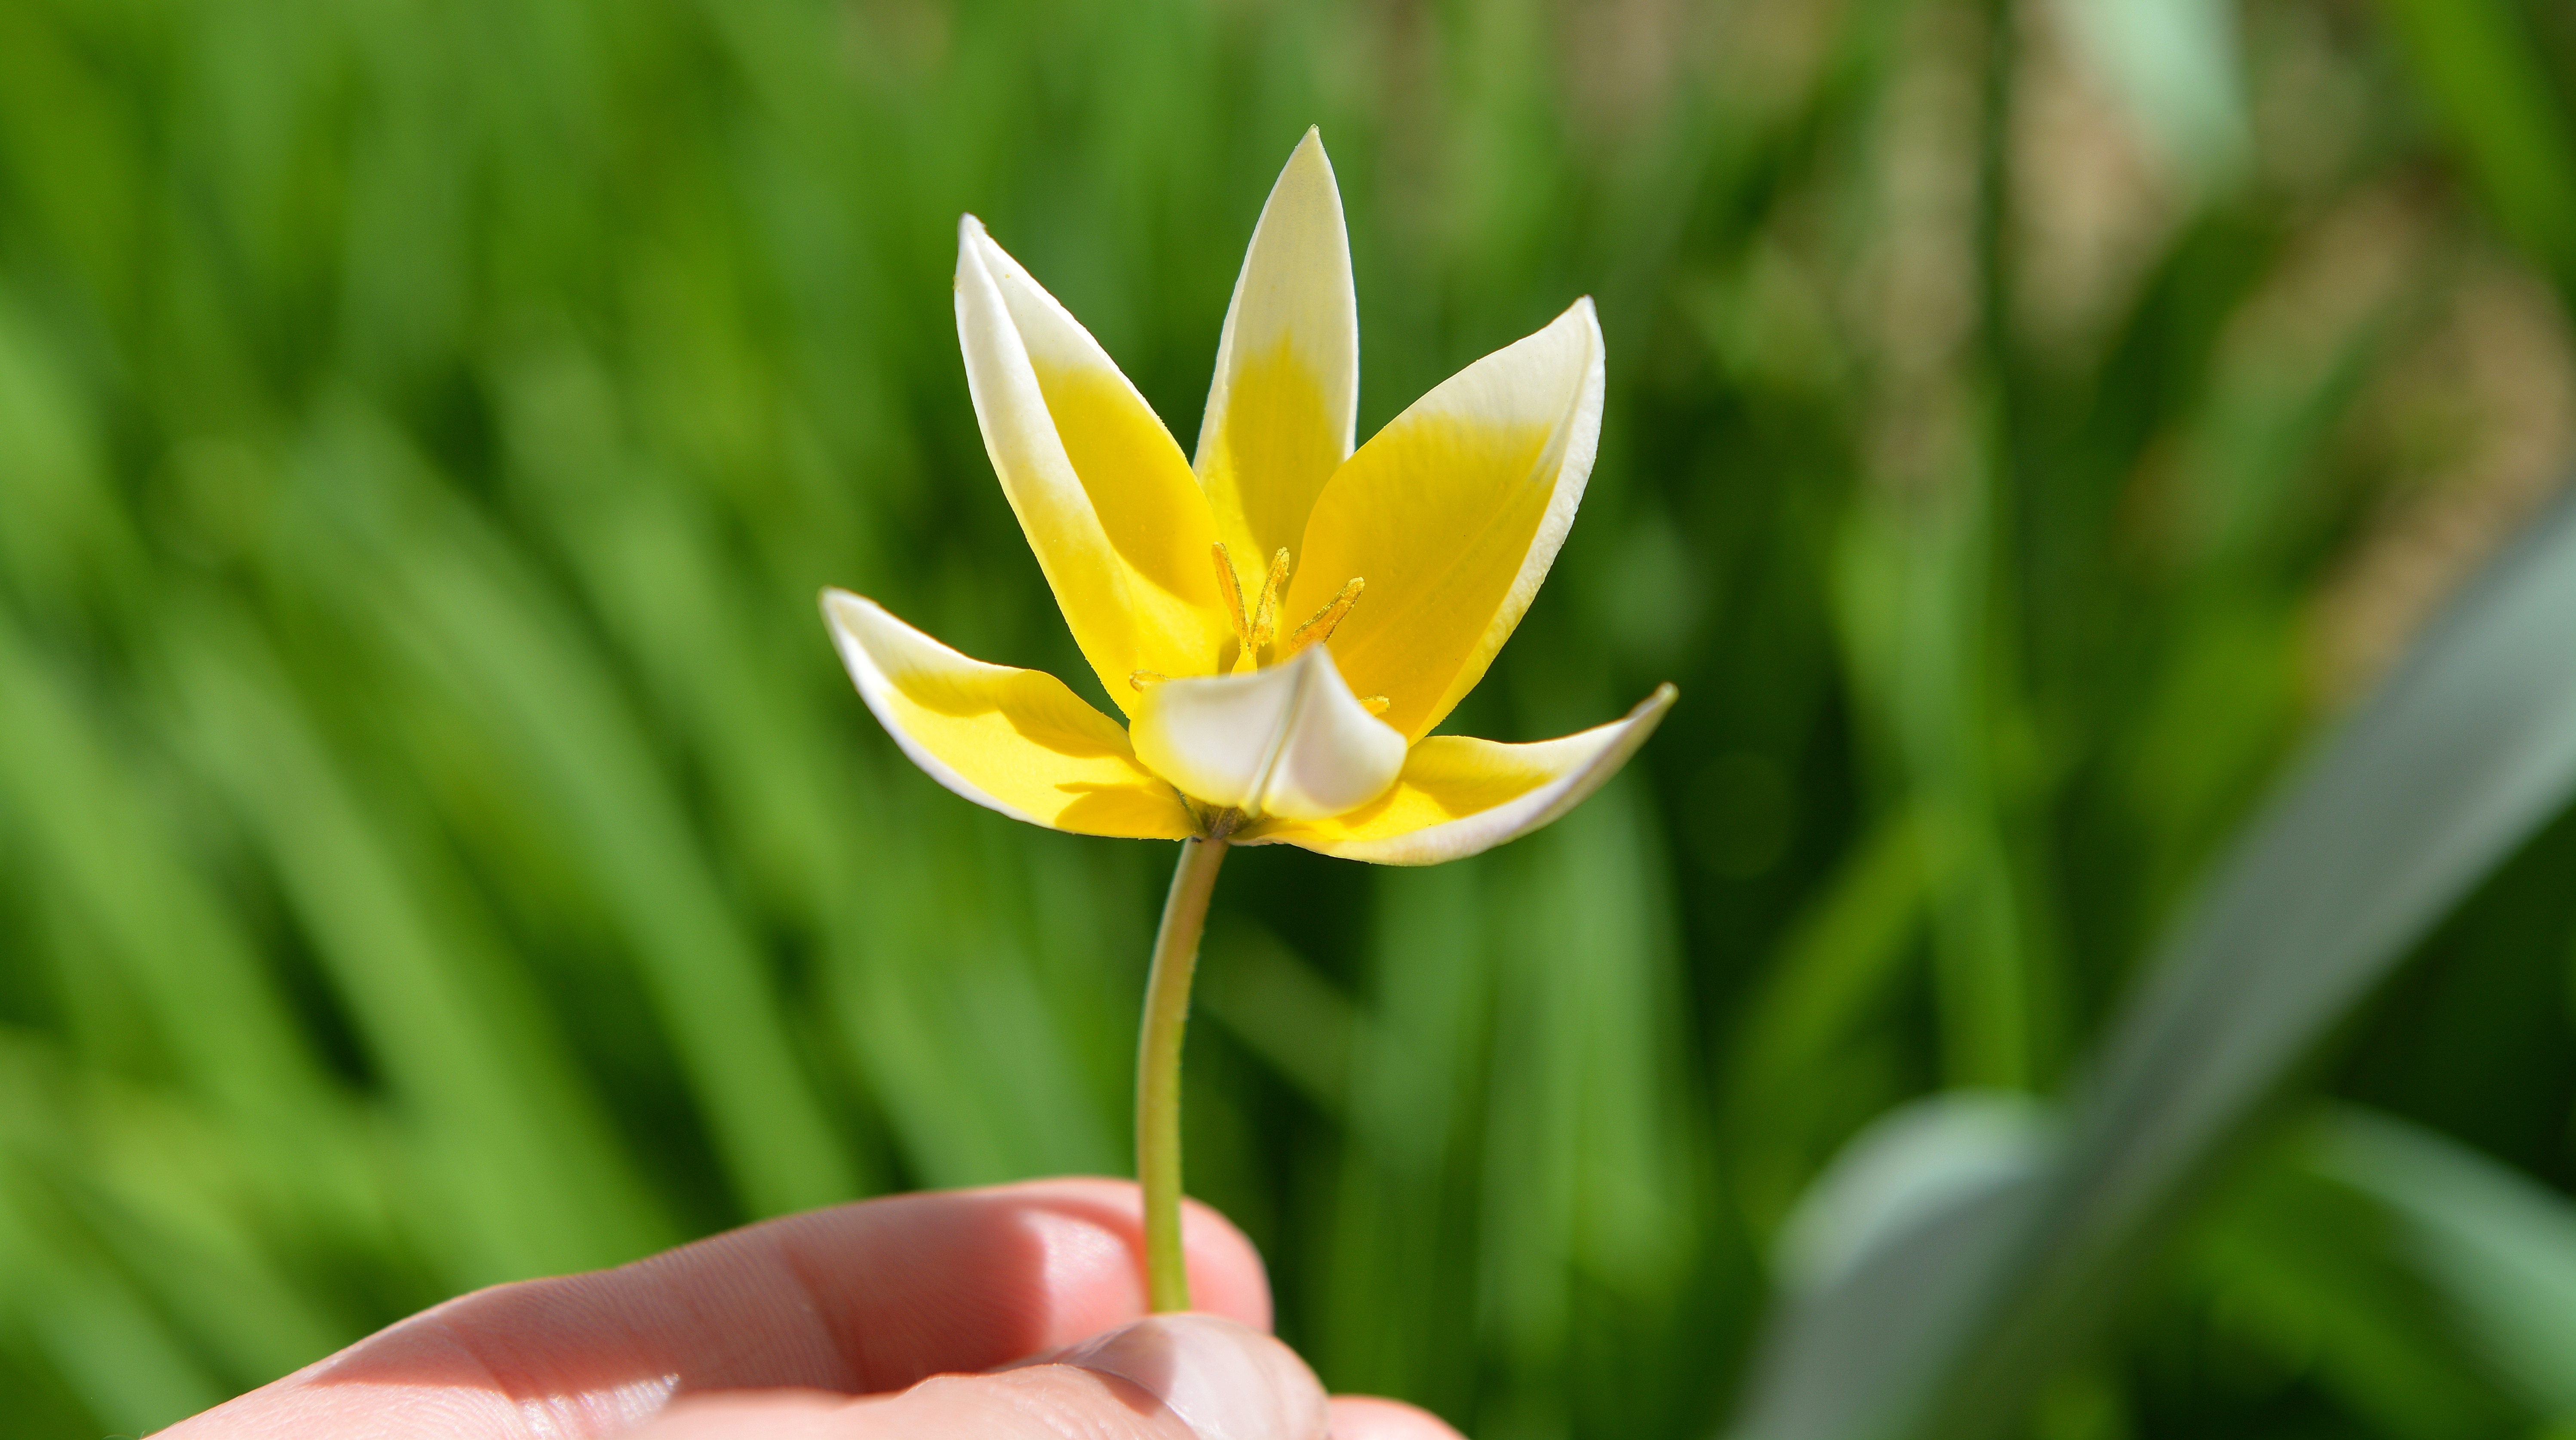
nature, blossom, plant, flower, petal, bloom, tulip, green, botany, yellow, close, flora, wildflower, close up, spring flower, macro photography, flowering plant, nature garden, yellow white, in the hand, star tulip, plant stem, land plant, small star tulip